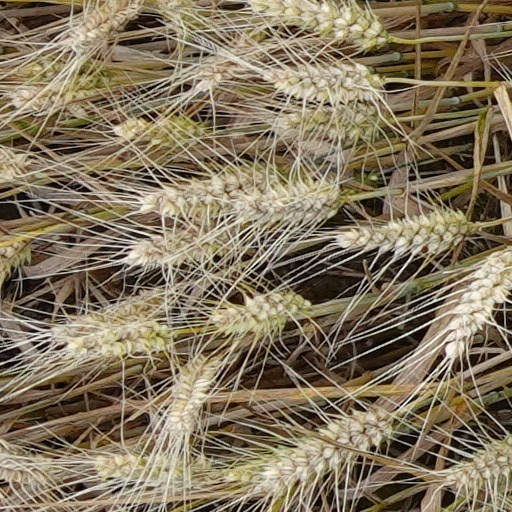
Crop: wheat